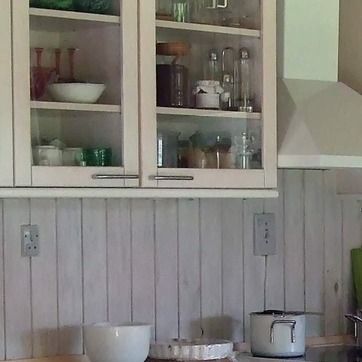
Material: metal